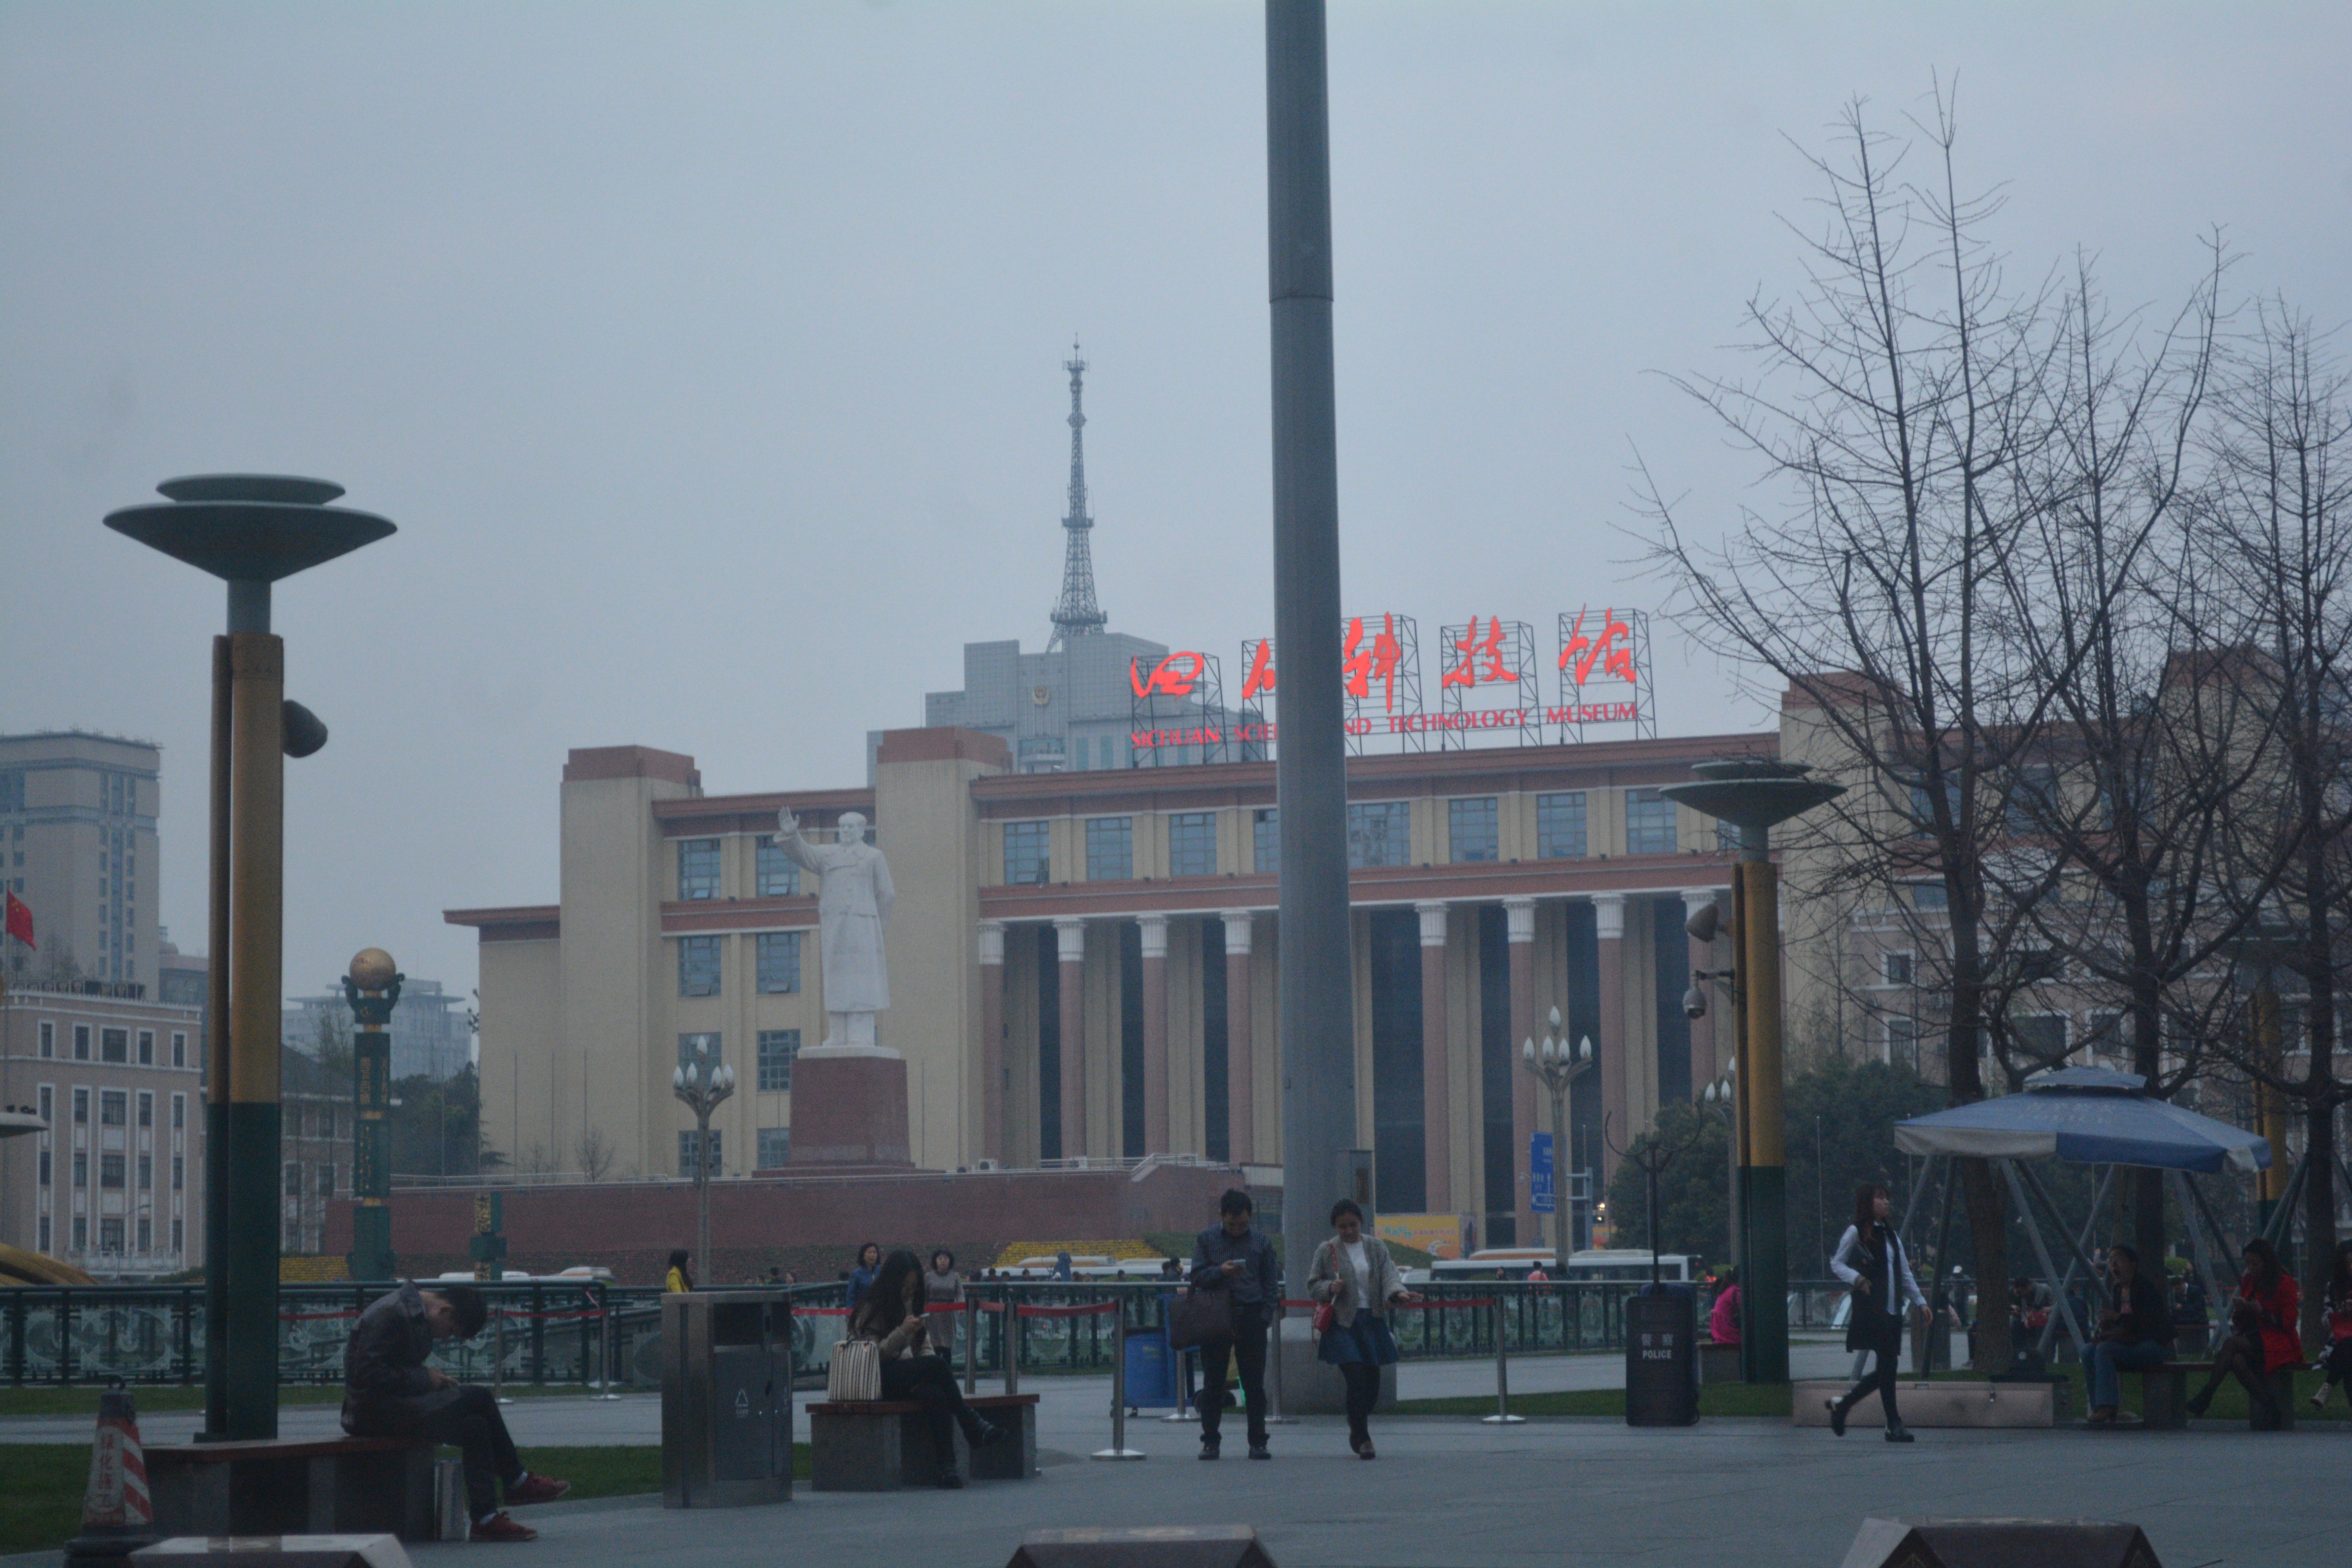
town, city, cityscape, downtown, transport, plaza, lighting, stadium, public transport, town square, human settlement, metropolitan area